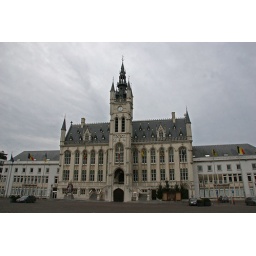
Saint-Nicolas home of the biggest market square in Belgium